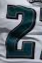
Number: 2